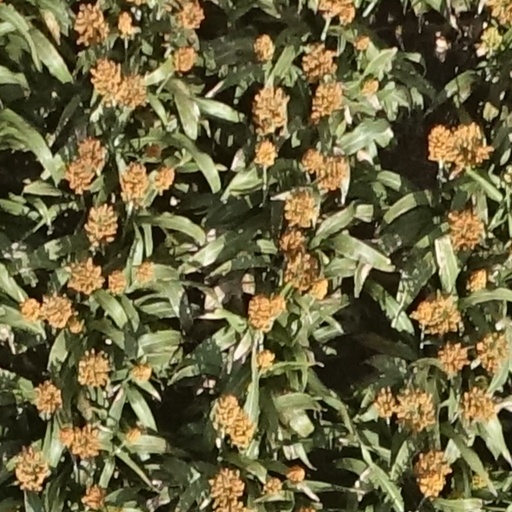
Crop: sorghum